Anthrax (American band)

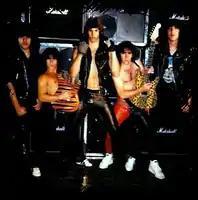
Anthrax in 1983. From left to right: Charlie Benante, Dan Spitz, Neil Turbin, Scott Ian and Dan Lilker. This lineup recorded the band's first album "Fistful of Metal".

The band's first performance with Neil Turbin was at Great Gildersleeves, a New York club, in September 1982. This lineup played regularly in the New York–New Jersey area over the next several months. Anthrax was also on the same bill as then-up-and-coming Metallica for several shows in the spring of 1983. Guitarist Walls left Anthrax that summer because of friction with Ian, and drummer D'Angelo left a month later. Turbin said he was seriously considering leaving because of the loss of Walls and D'Angelo, but he stuck it out for another year. Walls was replaced by Bob Berry, who was recommended to Turbin by Rhett Forrester of Riot. Berry was in turn soon replaced by Dan Spitz, who was previously a member of the New Jersey thrash band Overkill.